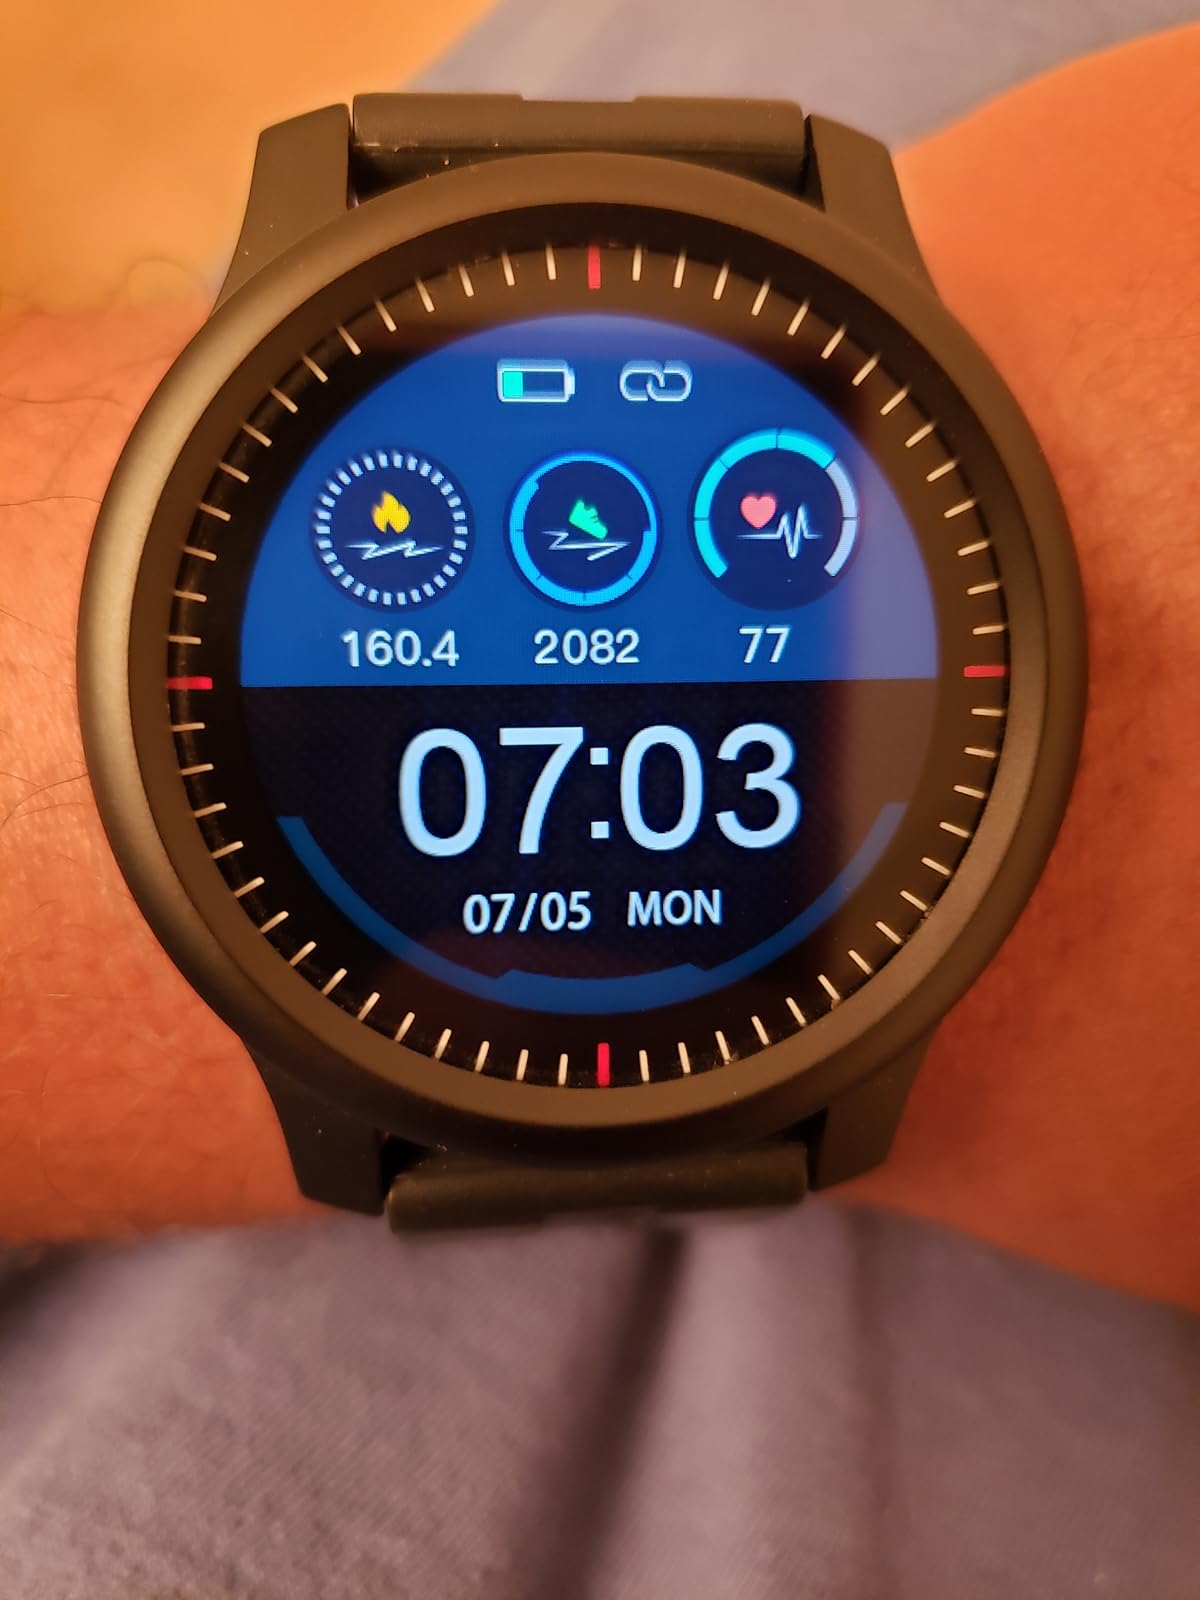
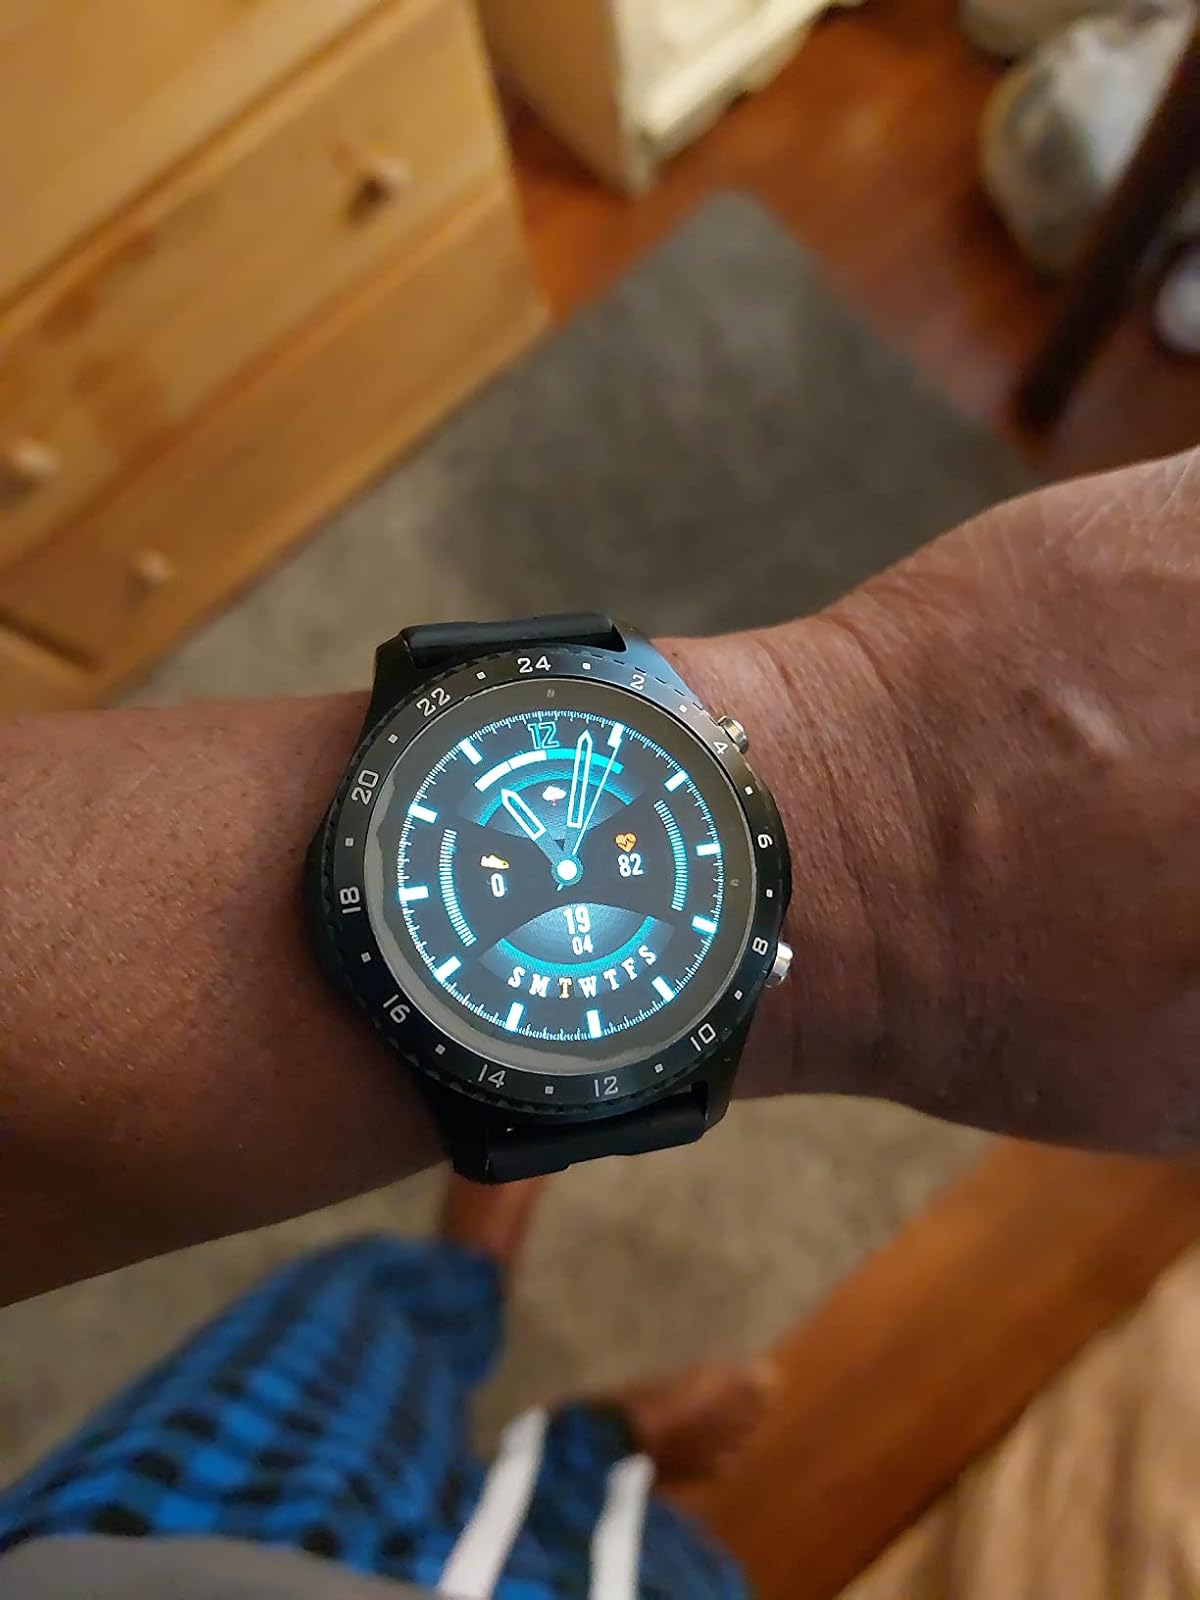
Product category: smartwatch
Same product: no